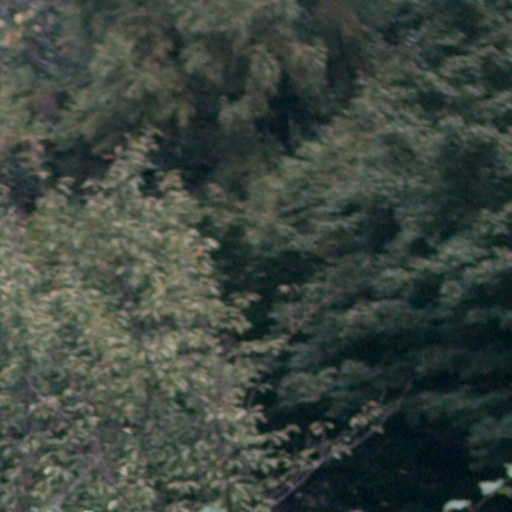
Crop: cassava